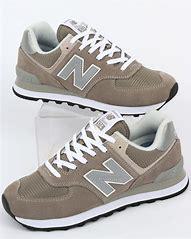
Brand: New
Model: Balance New Balance 574 Marathon